Zune

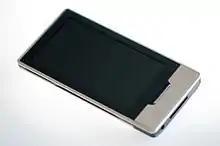
A Zune HD, the last portable media player in the Zune line

Zune was a brand of digital media products and services that was marketed by Microsoft from November 2006 until it was discontinued in June 2012. Zune consisted of a line of portable media players, a music subscription service known as Zune Music Pass plus Zune Marketplace for music, TV and movies, streaming services for the Xbox 360 game console, and the Zune software media player for Windows PCs which also acted as desktop sync software for Windows Phone.